Culture of the United Kingdom

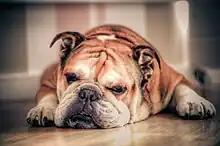
One of Britain's oldest indigenous breeds, the Bulldog is known as the national dog of Great Britain.

Chinese restaurants and takeaways (in addition to Indian) are among the most popular ethnic food in the UK. Chinese takeaways are a common sight in towns throughout the UK, and many serve a pseudo-Chinese cuisine based on western tastes (such as chicken fried rice, chips and curry sauce).